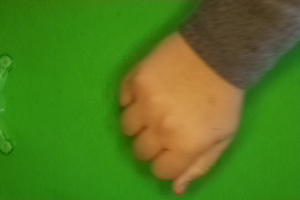
Label: rock